Diegten

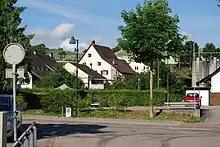

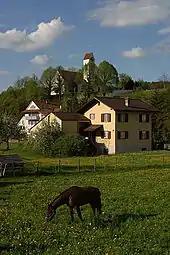
Church in Diegten

Diegten has a population of . , 7.6% of the population are resident foreign nationals. Over the last 10 years (1997–2007) the population has changed at a rate of 13.7%.